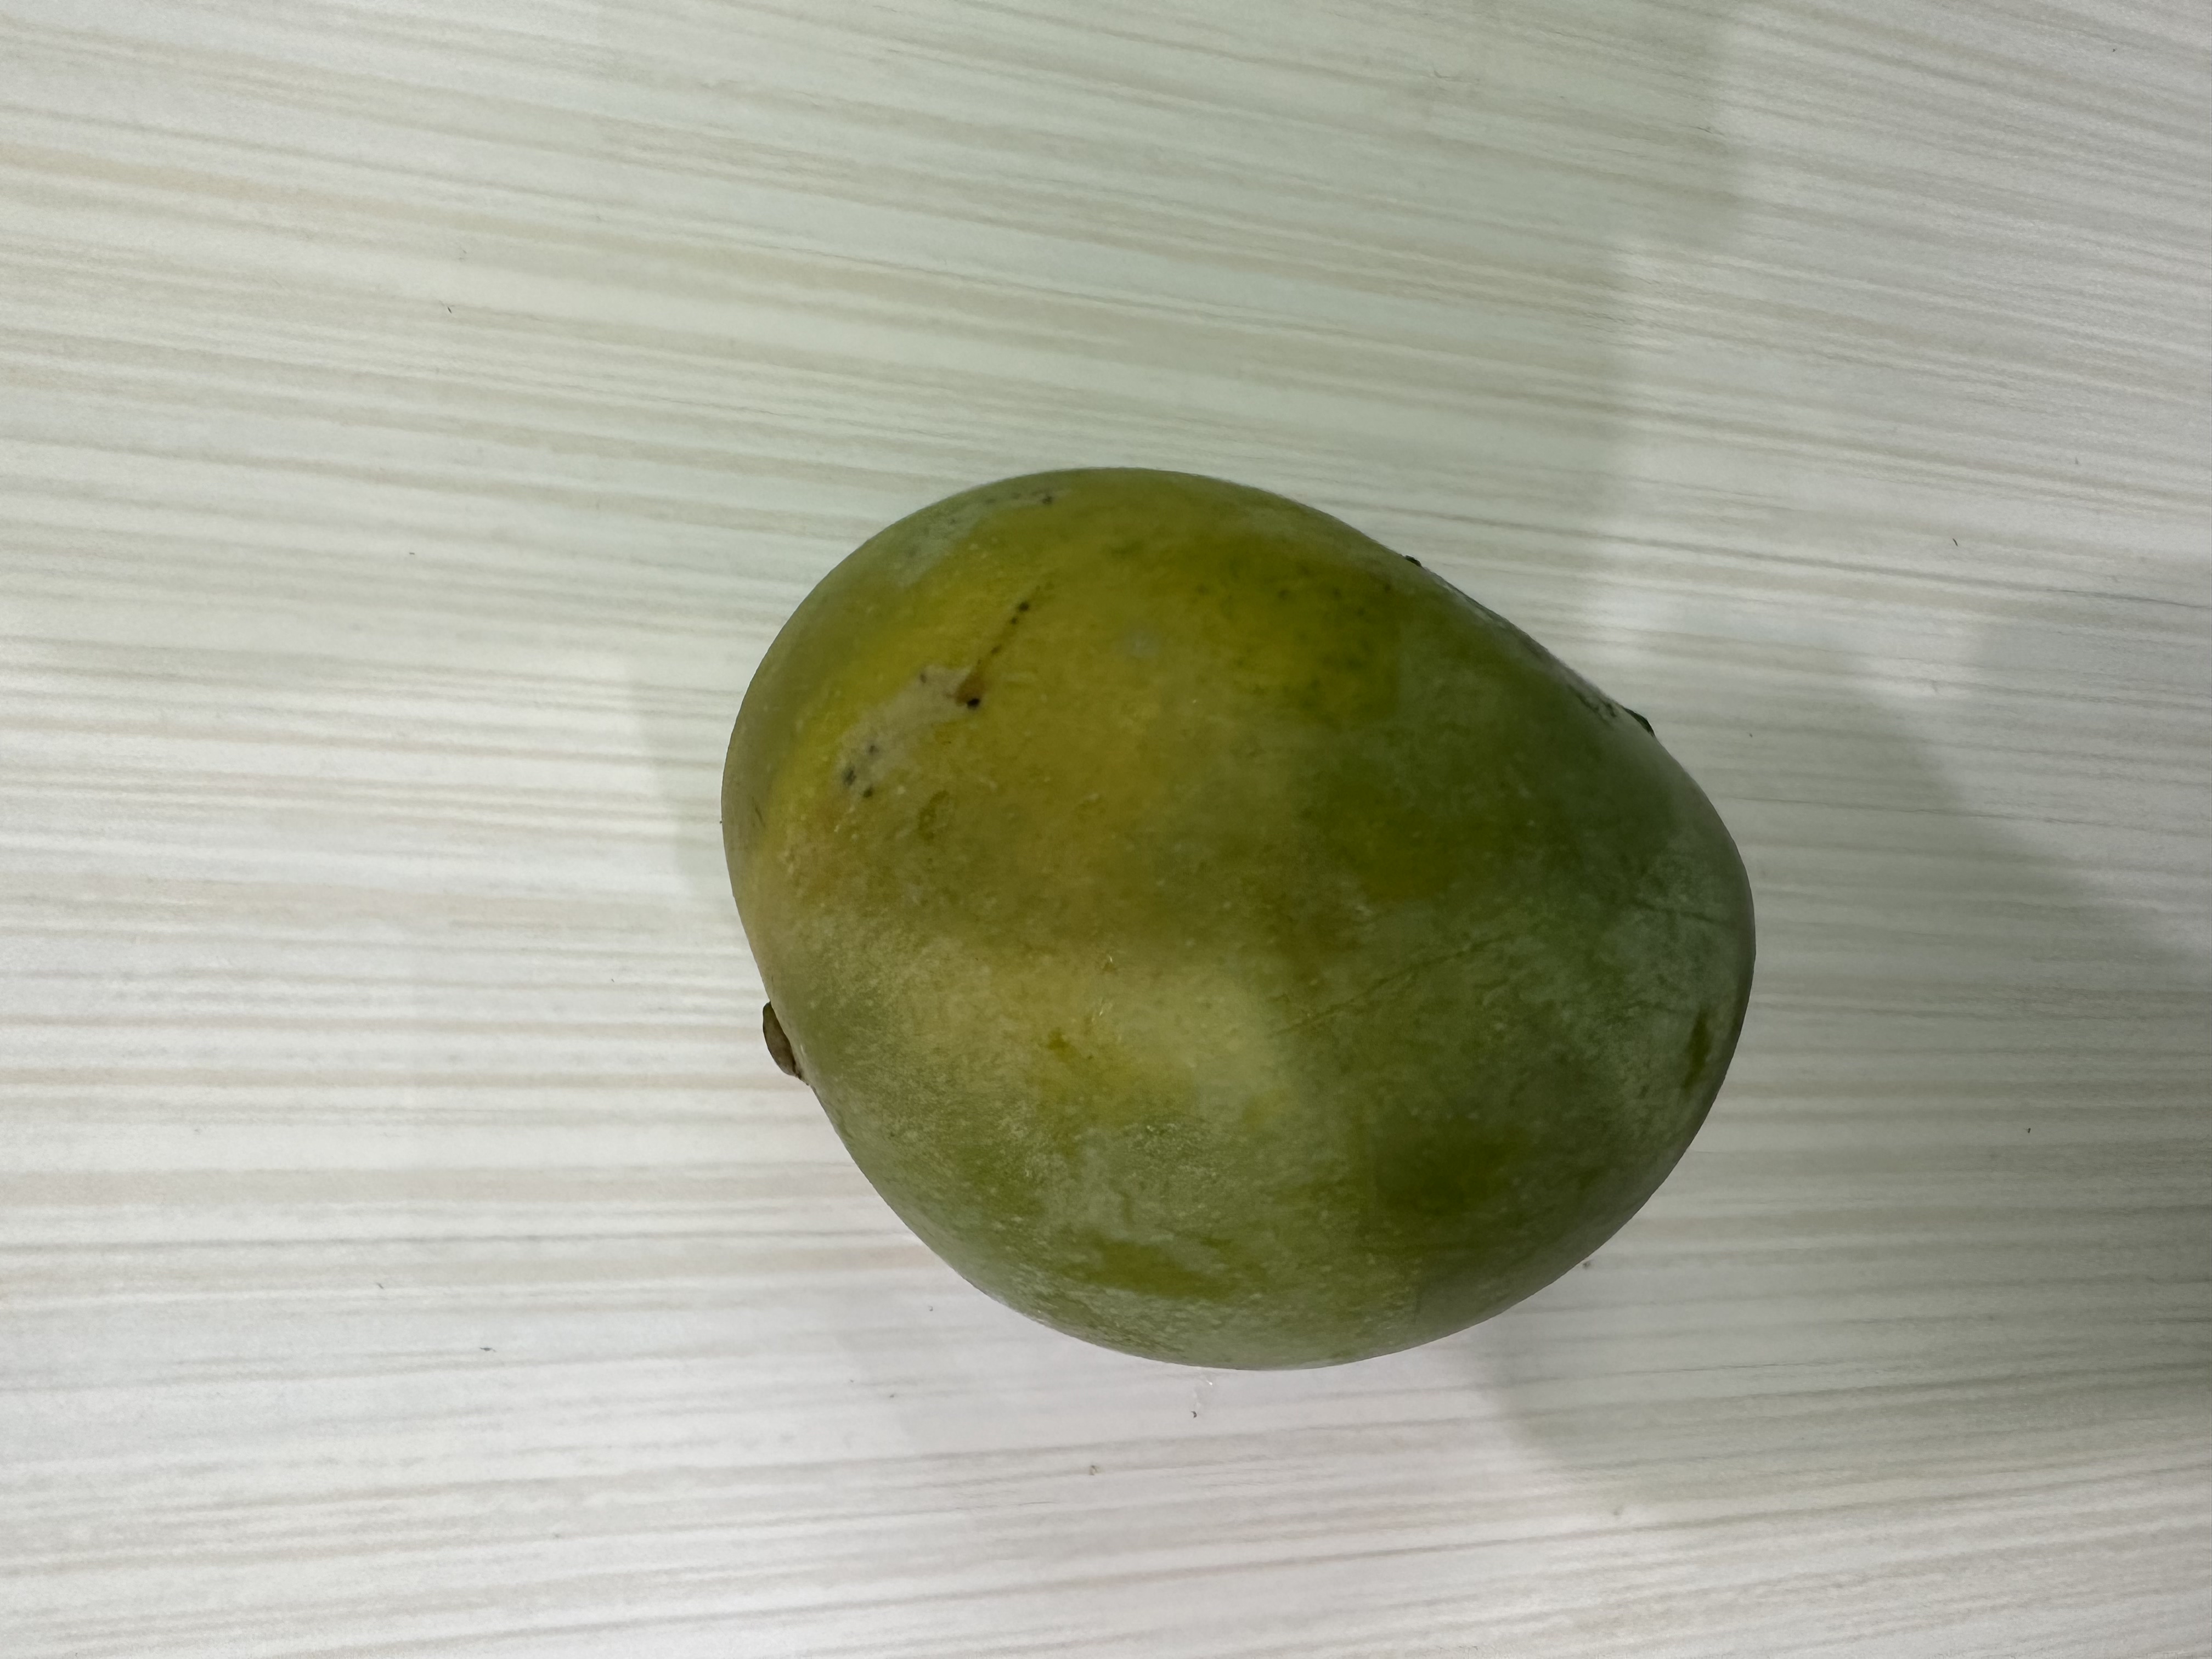
Mango variety: Harivanga